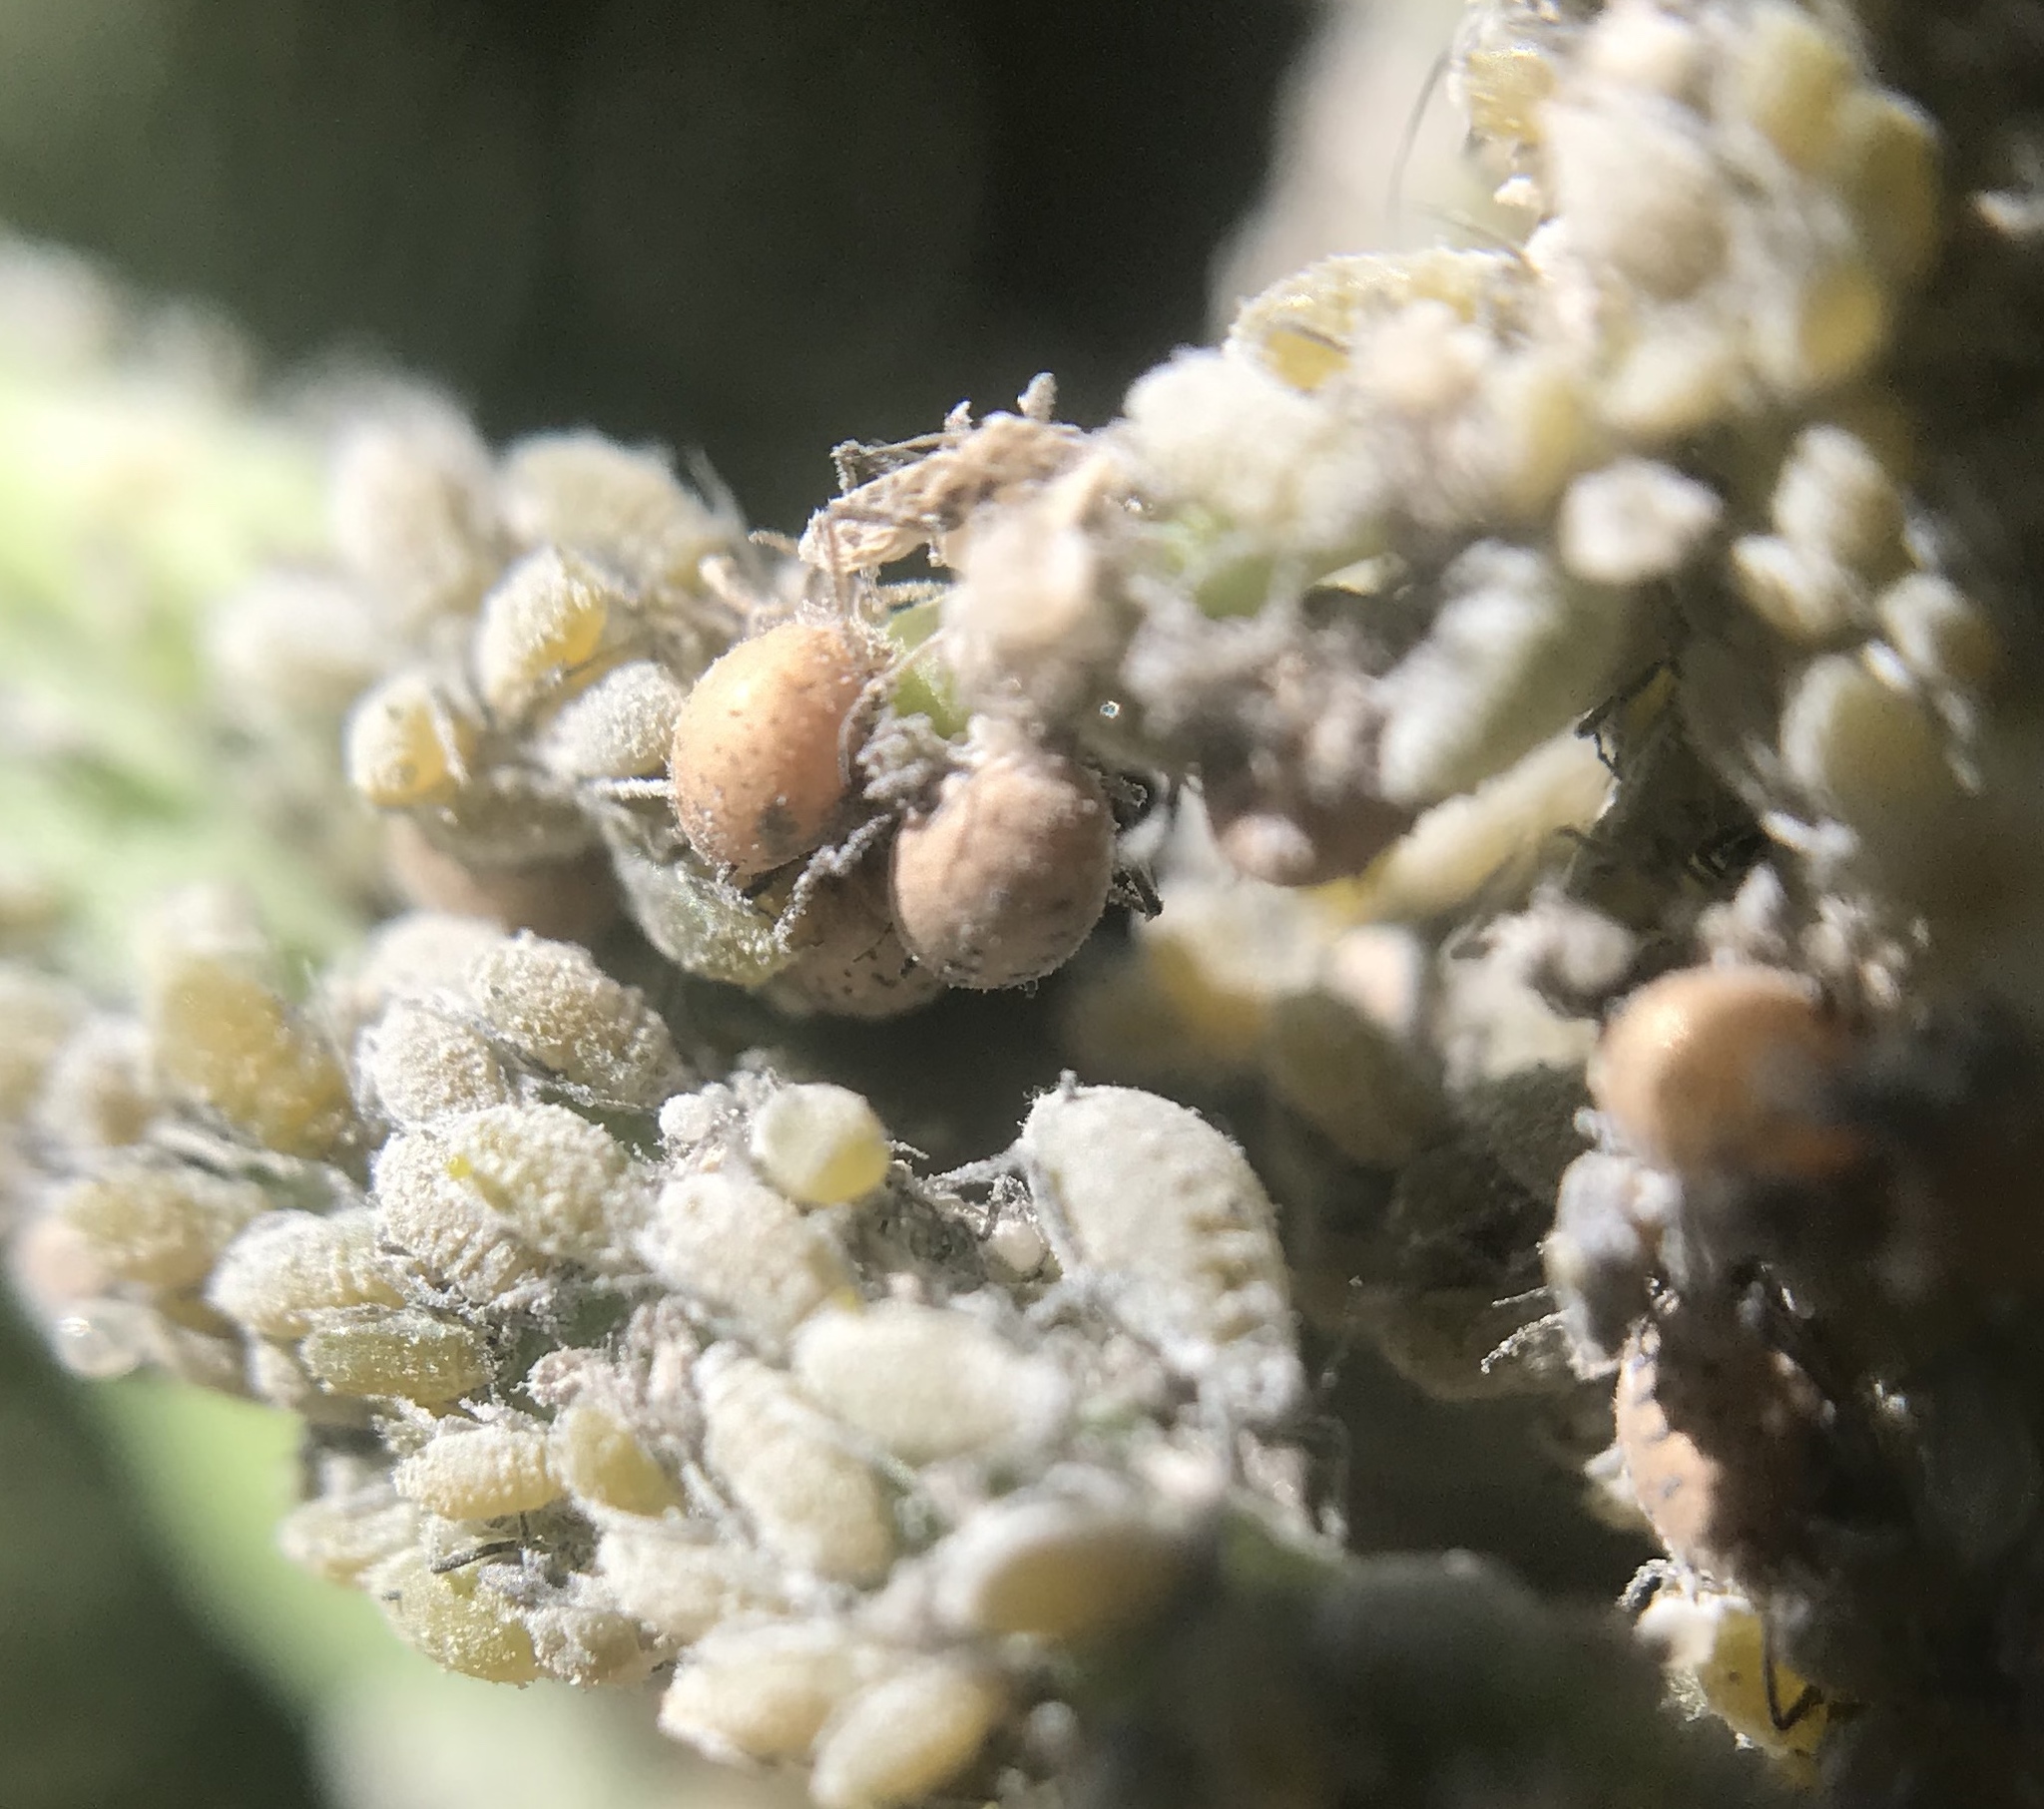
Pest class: cabbage_aphid